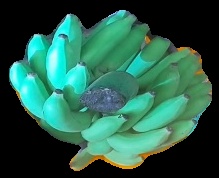
Variety: elakki-bale
Grade: grade2